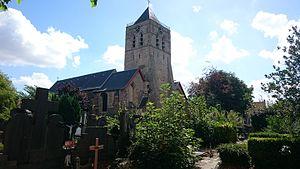
L'église Saint-Audomar et son cimetière.
Adinkerque, est une section de la commune belge de La Panne située en Région flamande dans la province de Flandre-Occidentale, elle se situe dans la banlieue de la ville côtière de La Panne à laquelle elle est rattachée. Elle se trouve dans le Westhoek, le long de la frontière française, à trois kilomètres de la côte, sur le canal Nieuport-Dunkerque.